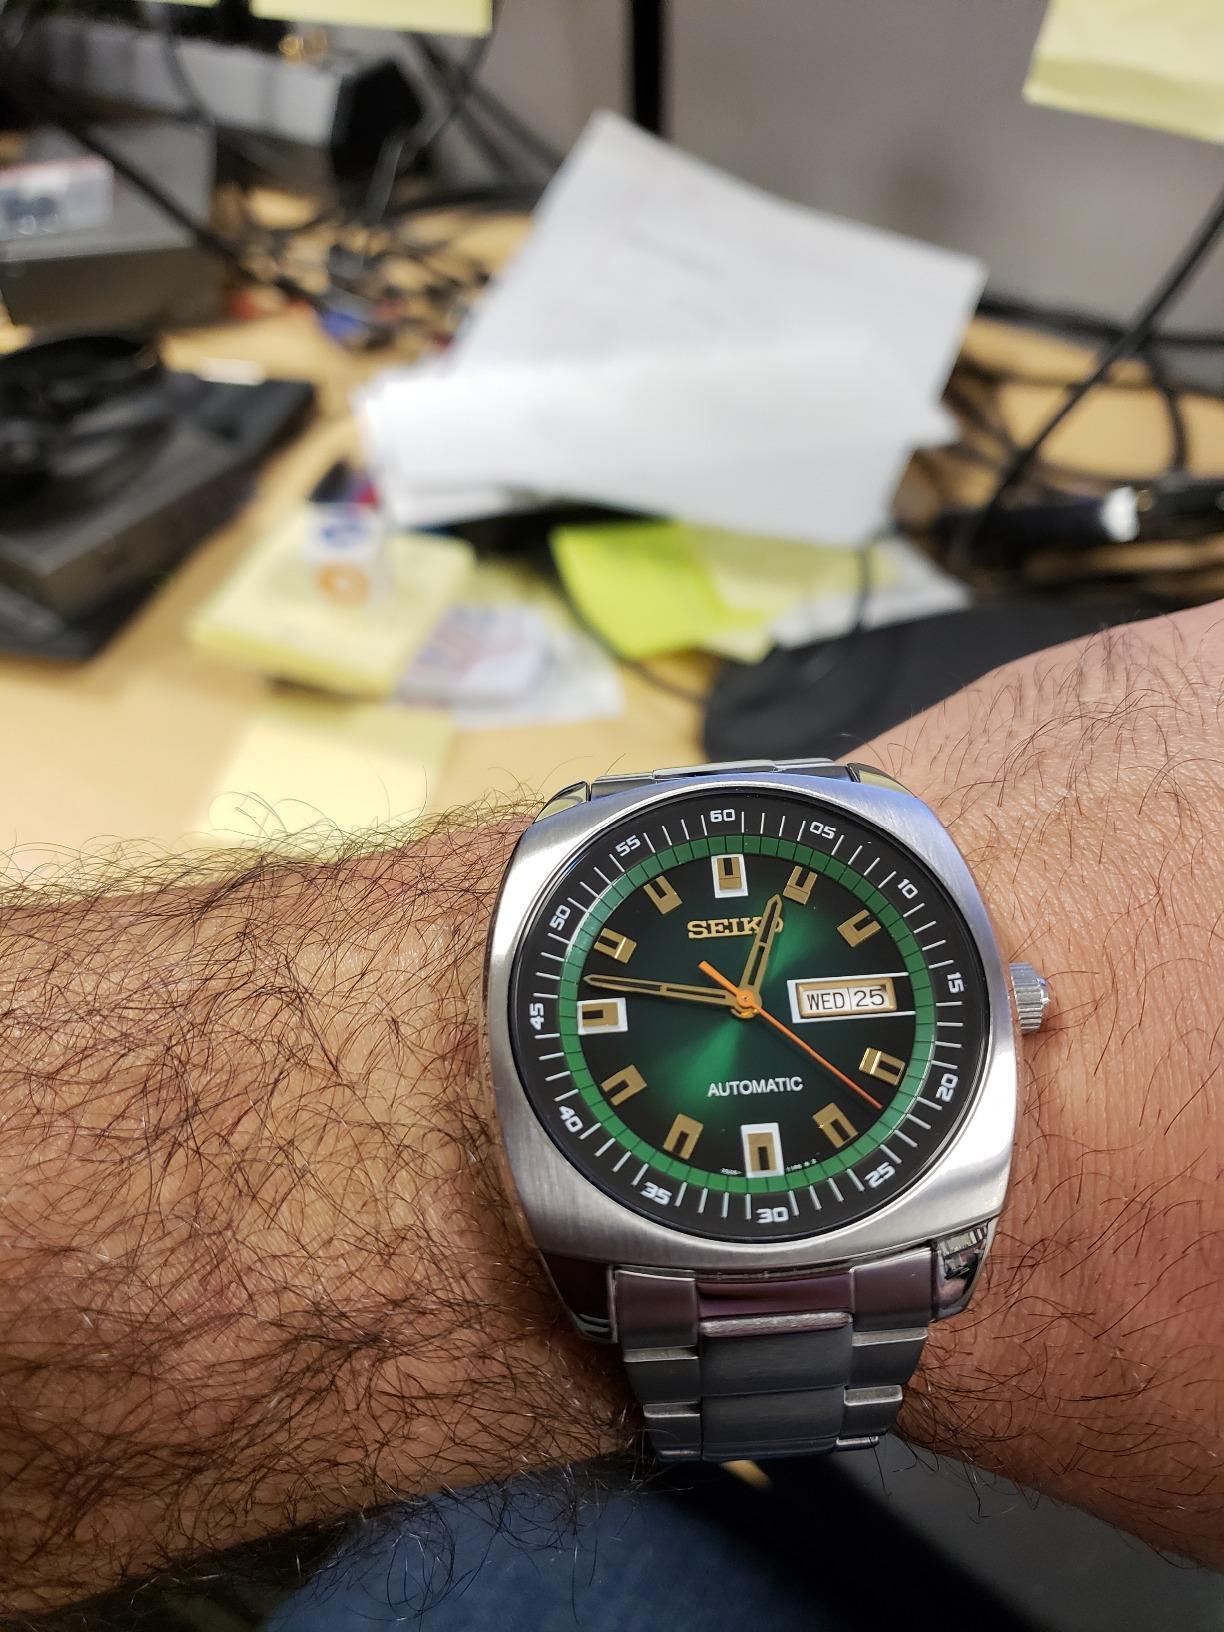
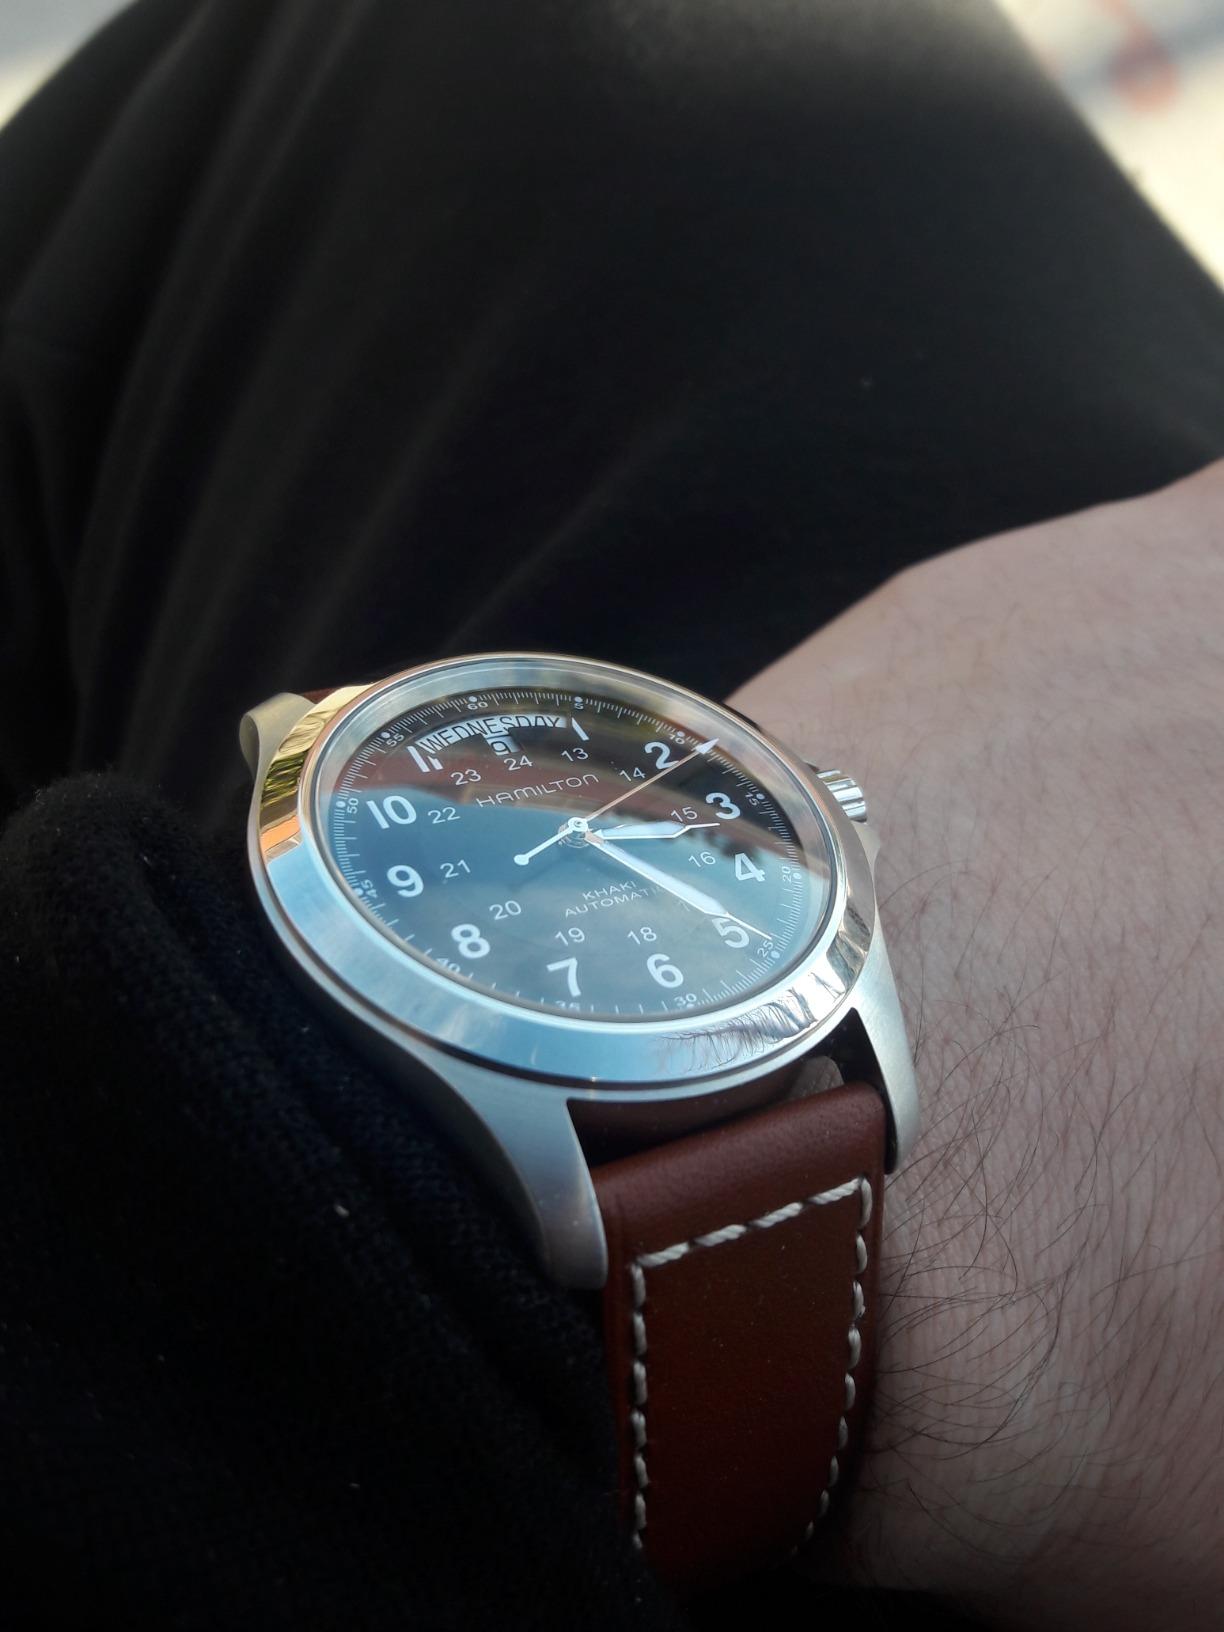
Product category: accessories_watch
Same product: no